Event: Nepal Earthquake
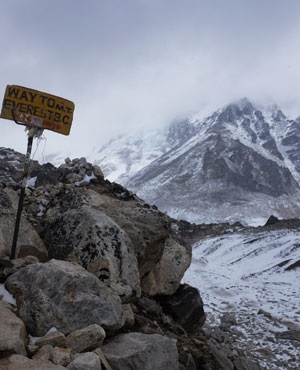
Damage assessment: no_damage